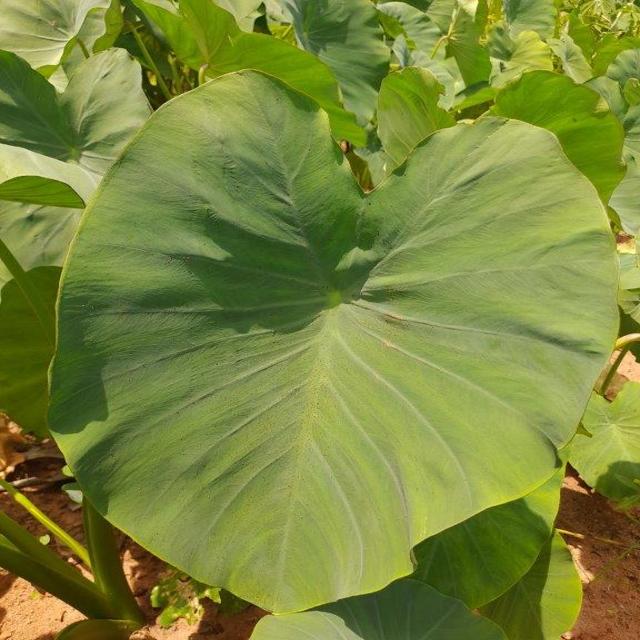
Label: Healthy